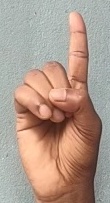
ASL sign: D